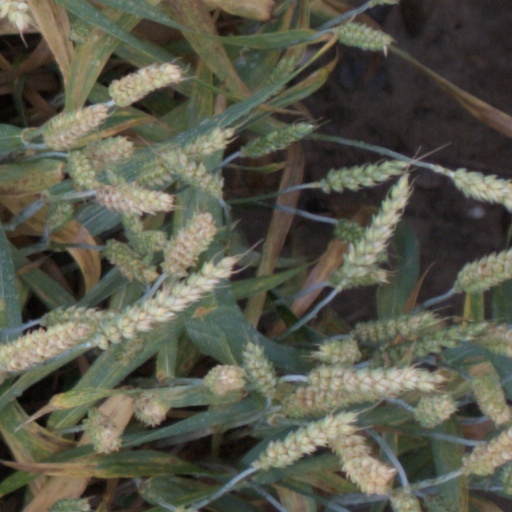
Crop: wheat